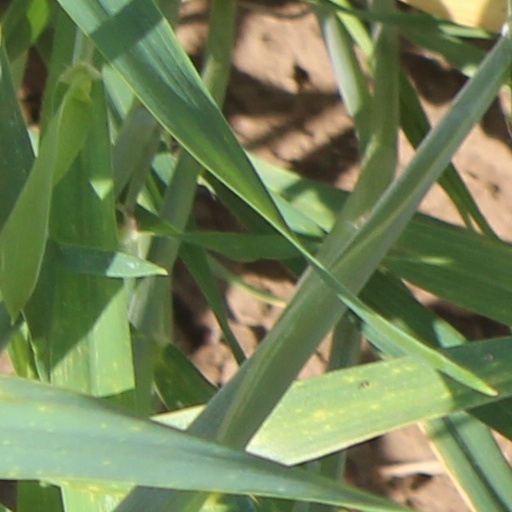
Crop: wheat